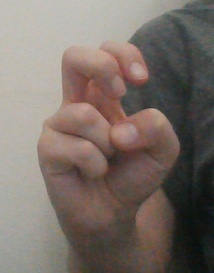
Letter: toot